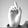
ASL letter: D